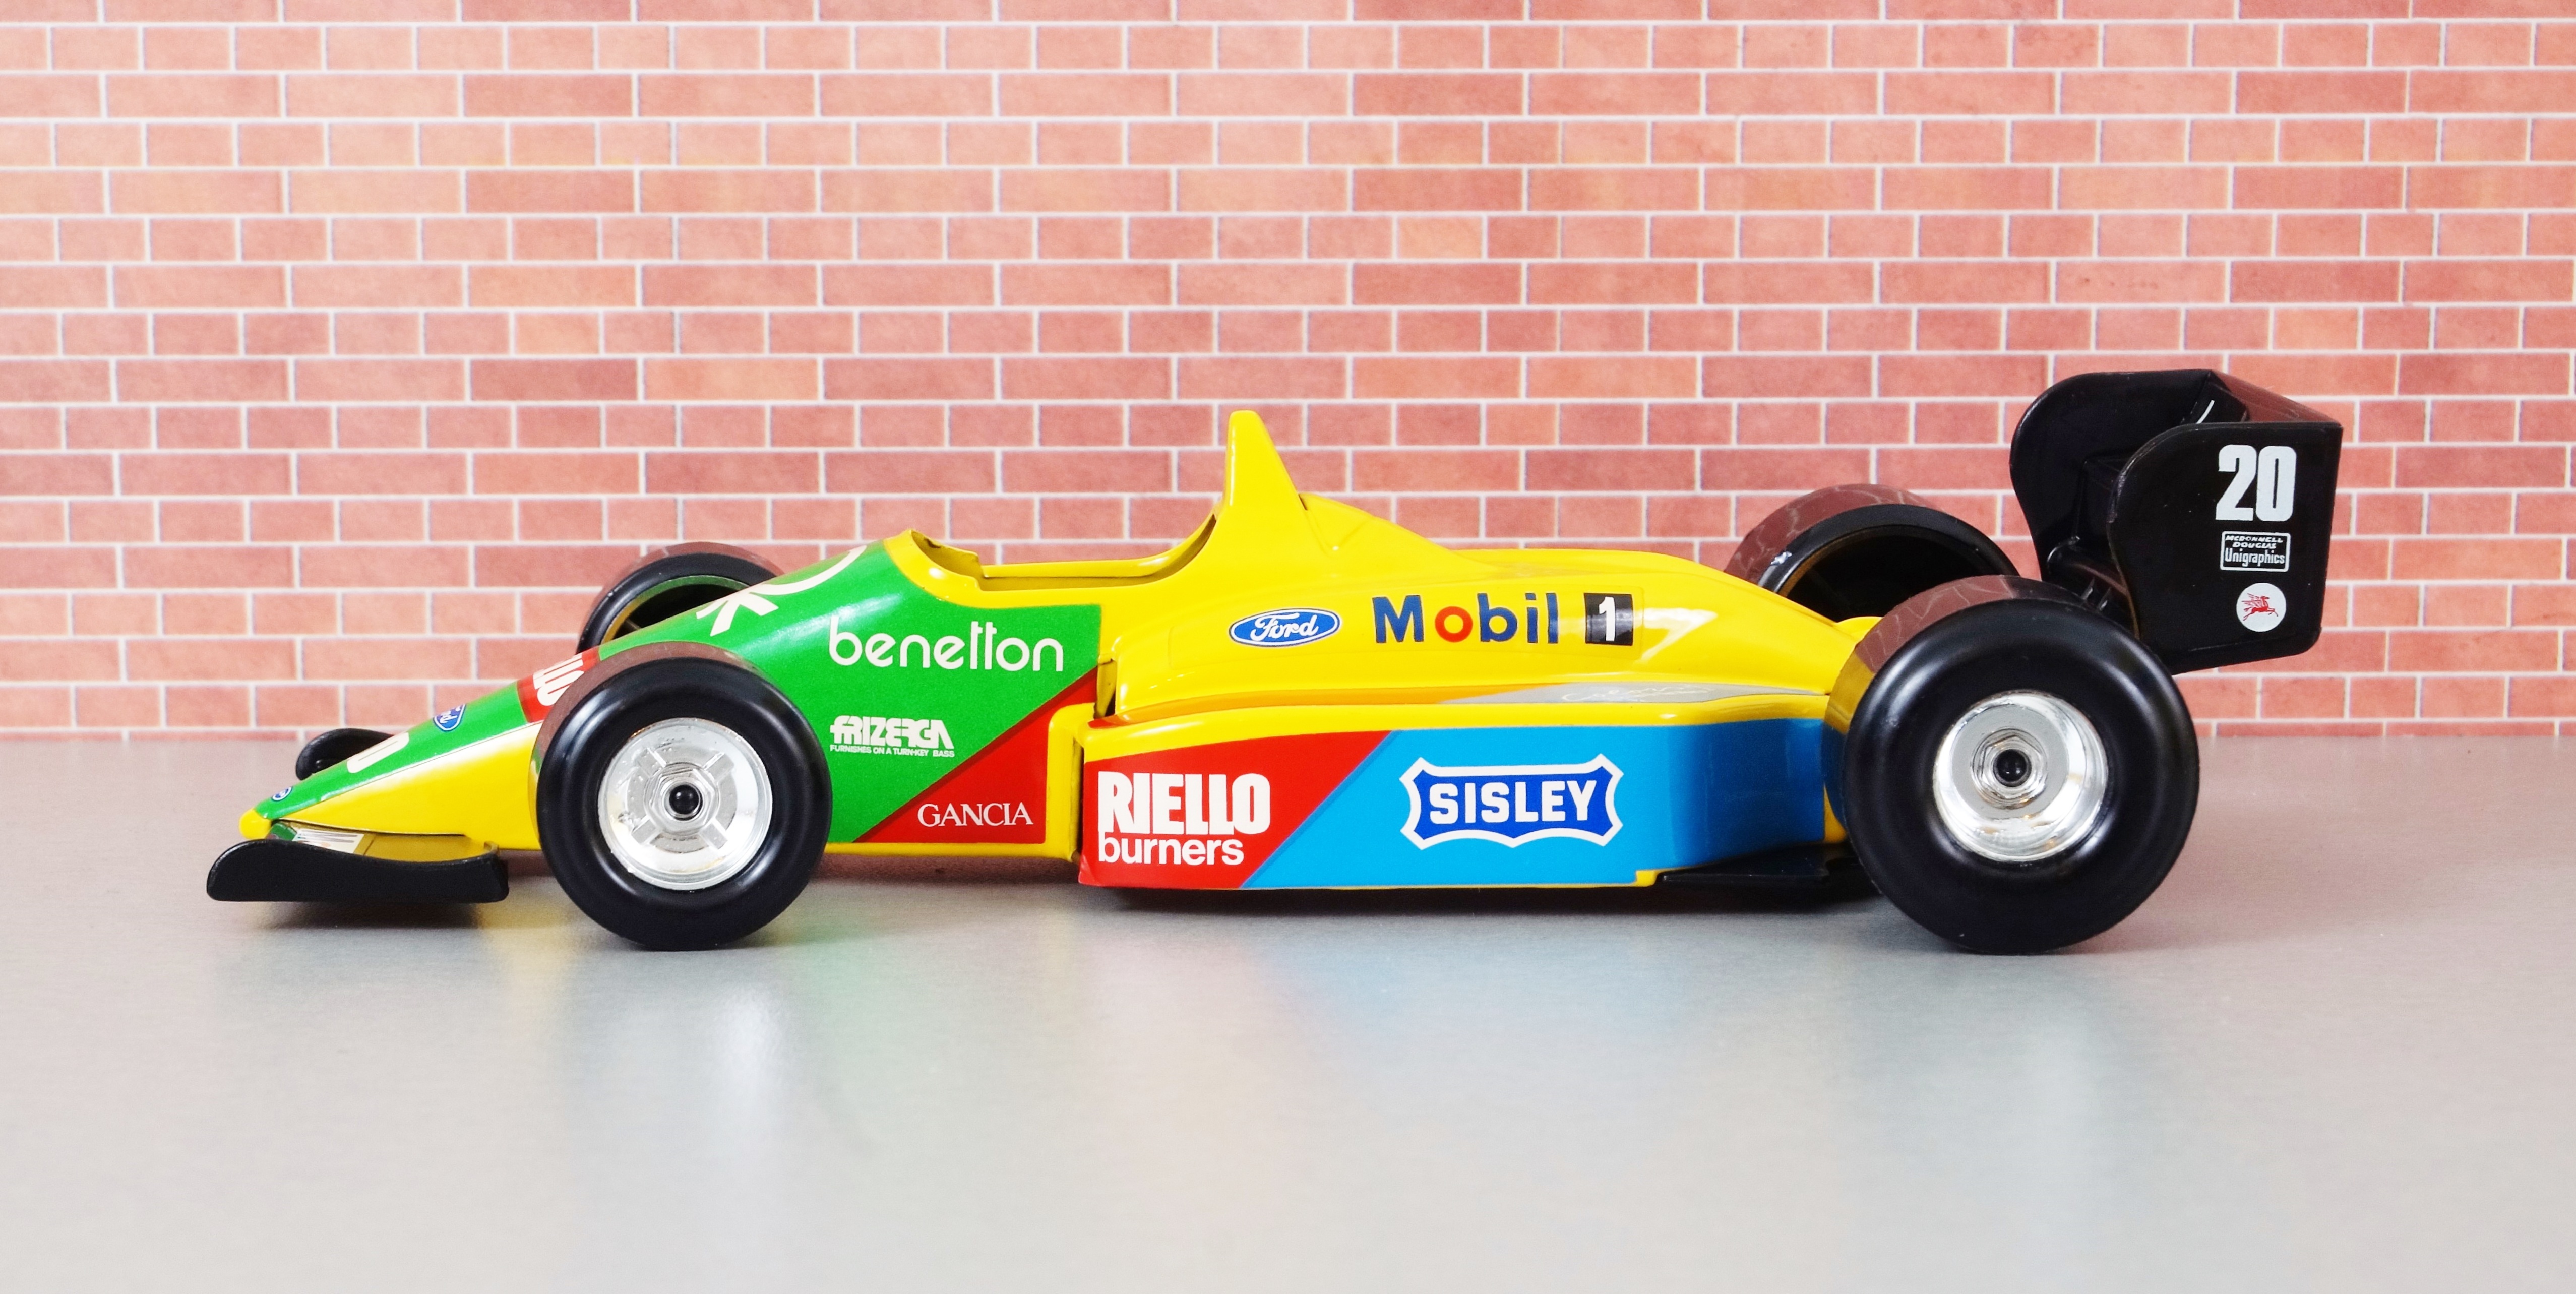
car, model, vehicle, italy, auto, speed, automotive, sports car, race car, supercar, racing, toys, fast, pkw, vehicles, toy car, racing car, model car, formula 1, land vehicle, formula one, auto racing, automobile make, formula racing, indycar series, open wheel car, sports prototype, formula one car, benetton, michael schumacher